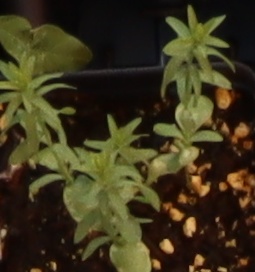
Label: Flax